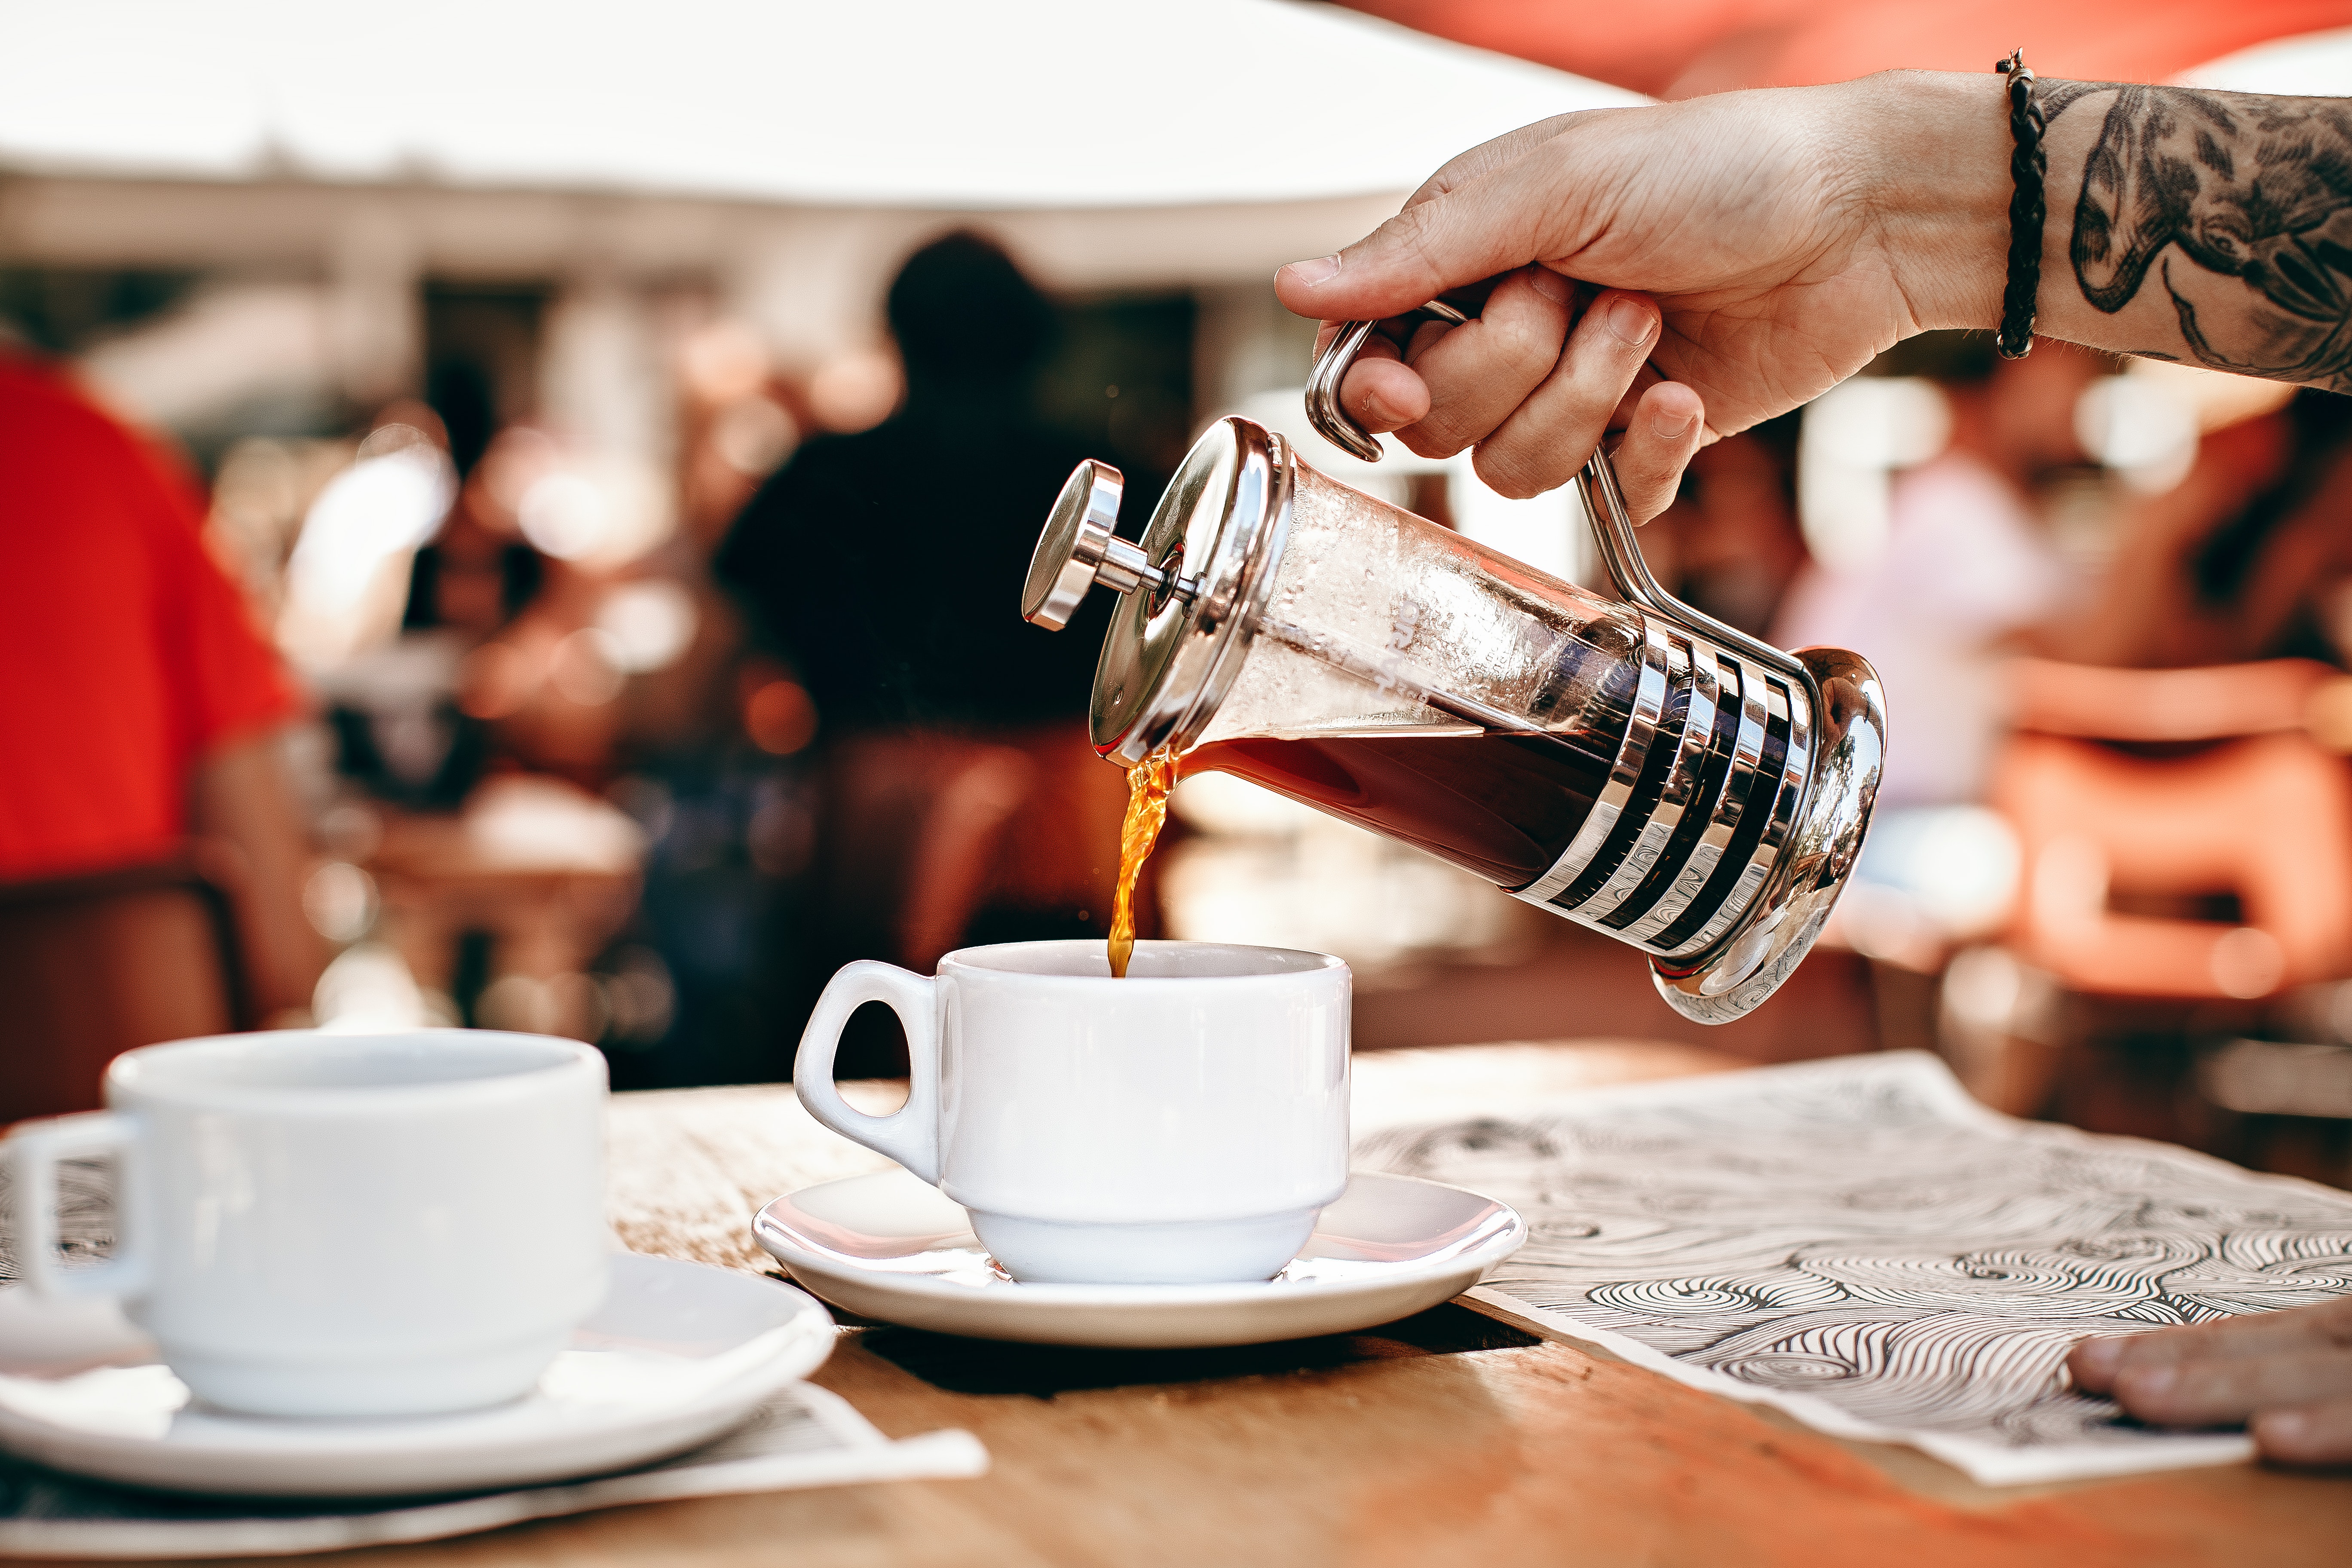
cup, coffee cup, coffee, drink, table, tableware, hand, coffeehouse, espresso, serveware, teacup, tea, turkish coffee, drinkware, barista, breakfast, caffeine